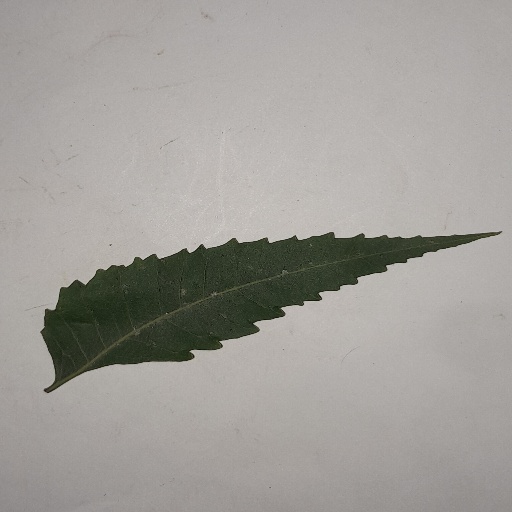
Species: Neem
Leaf condition: Healthy Leaf